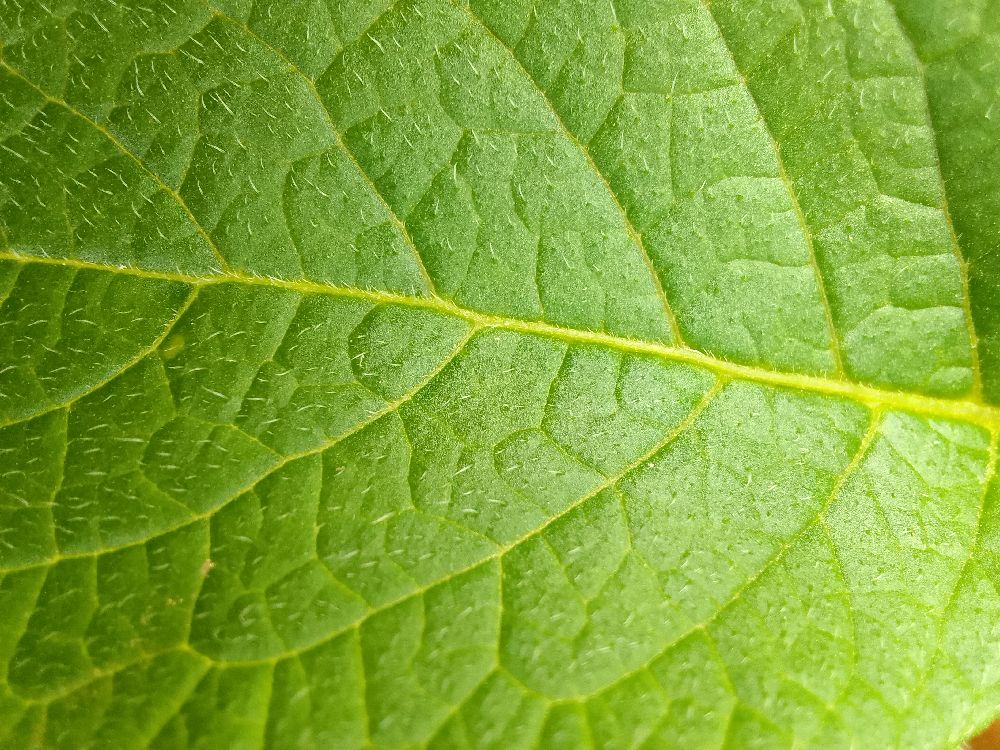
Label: Healthy